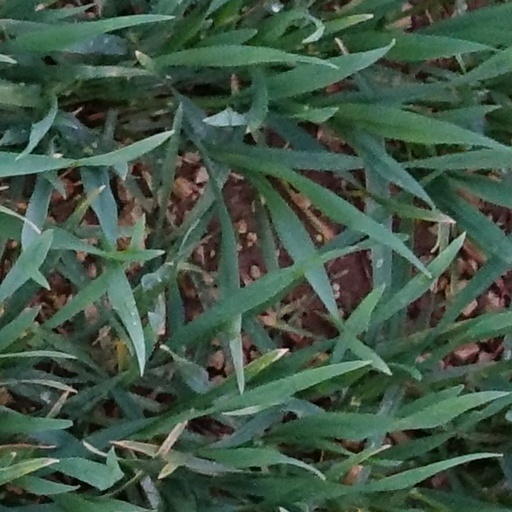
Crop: wheat